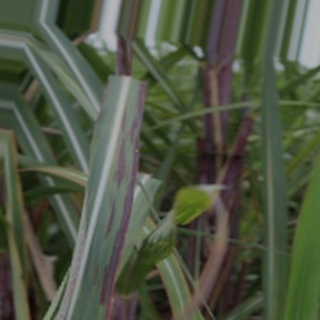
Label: sugarcane_bacterial_blight